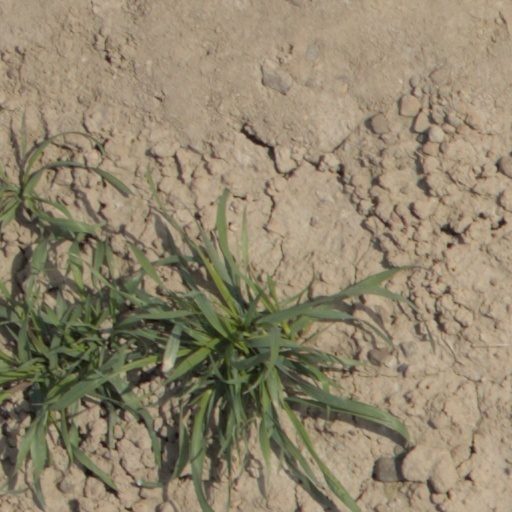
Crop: wheat